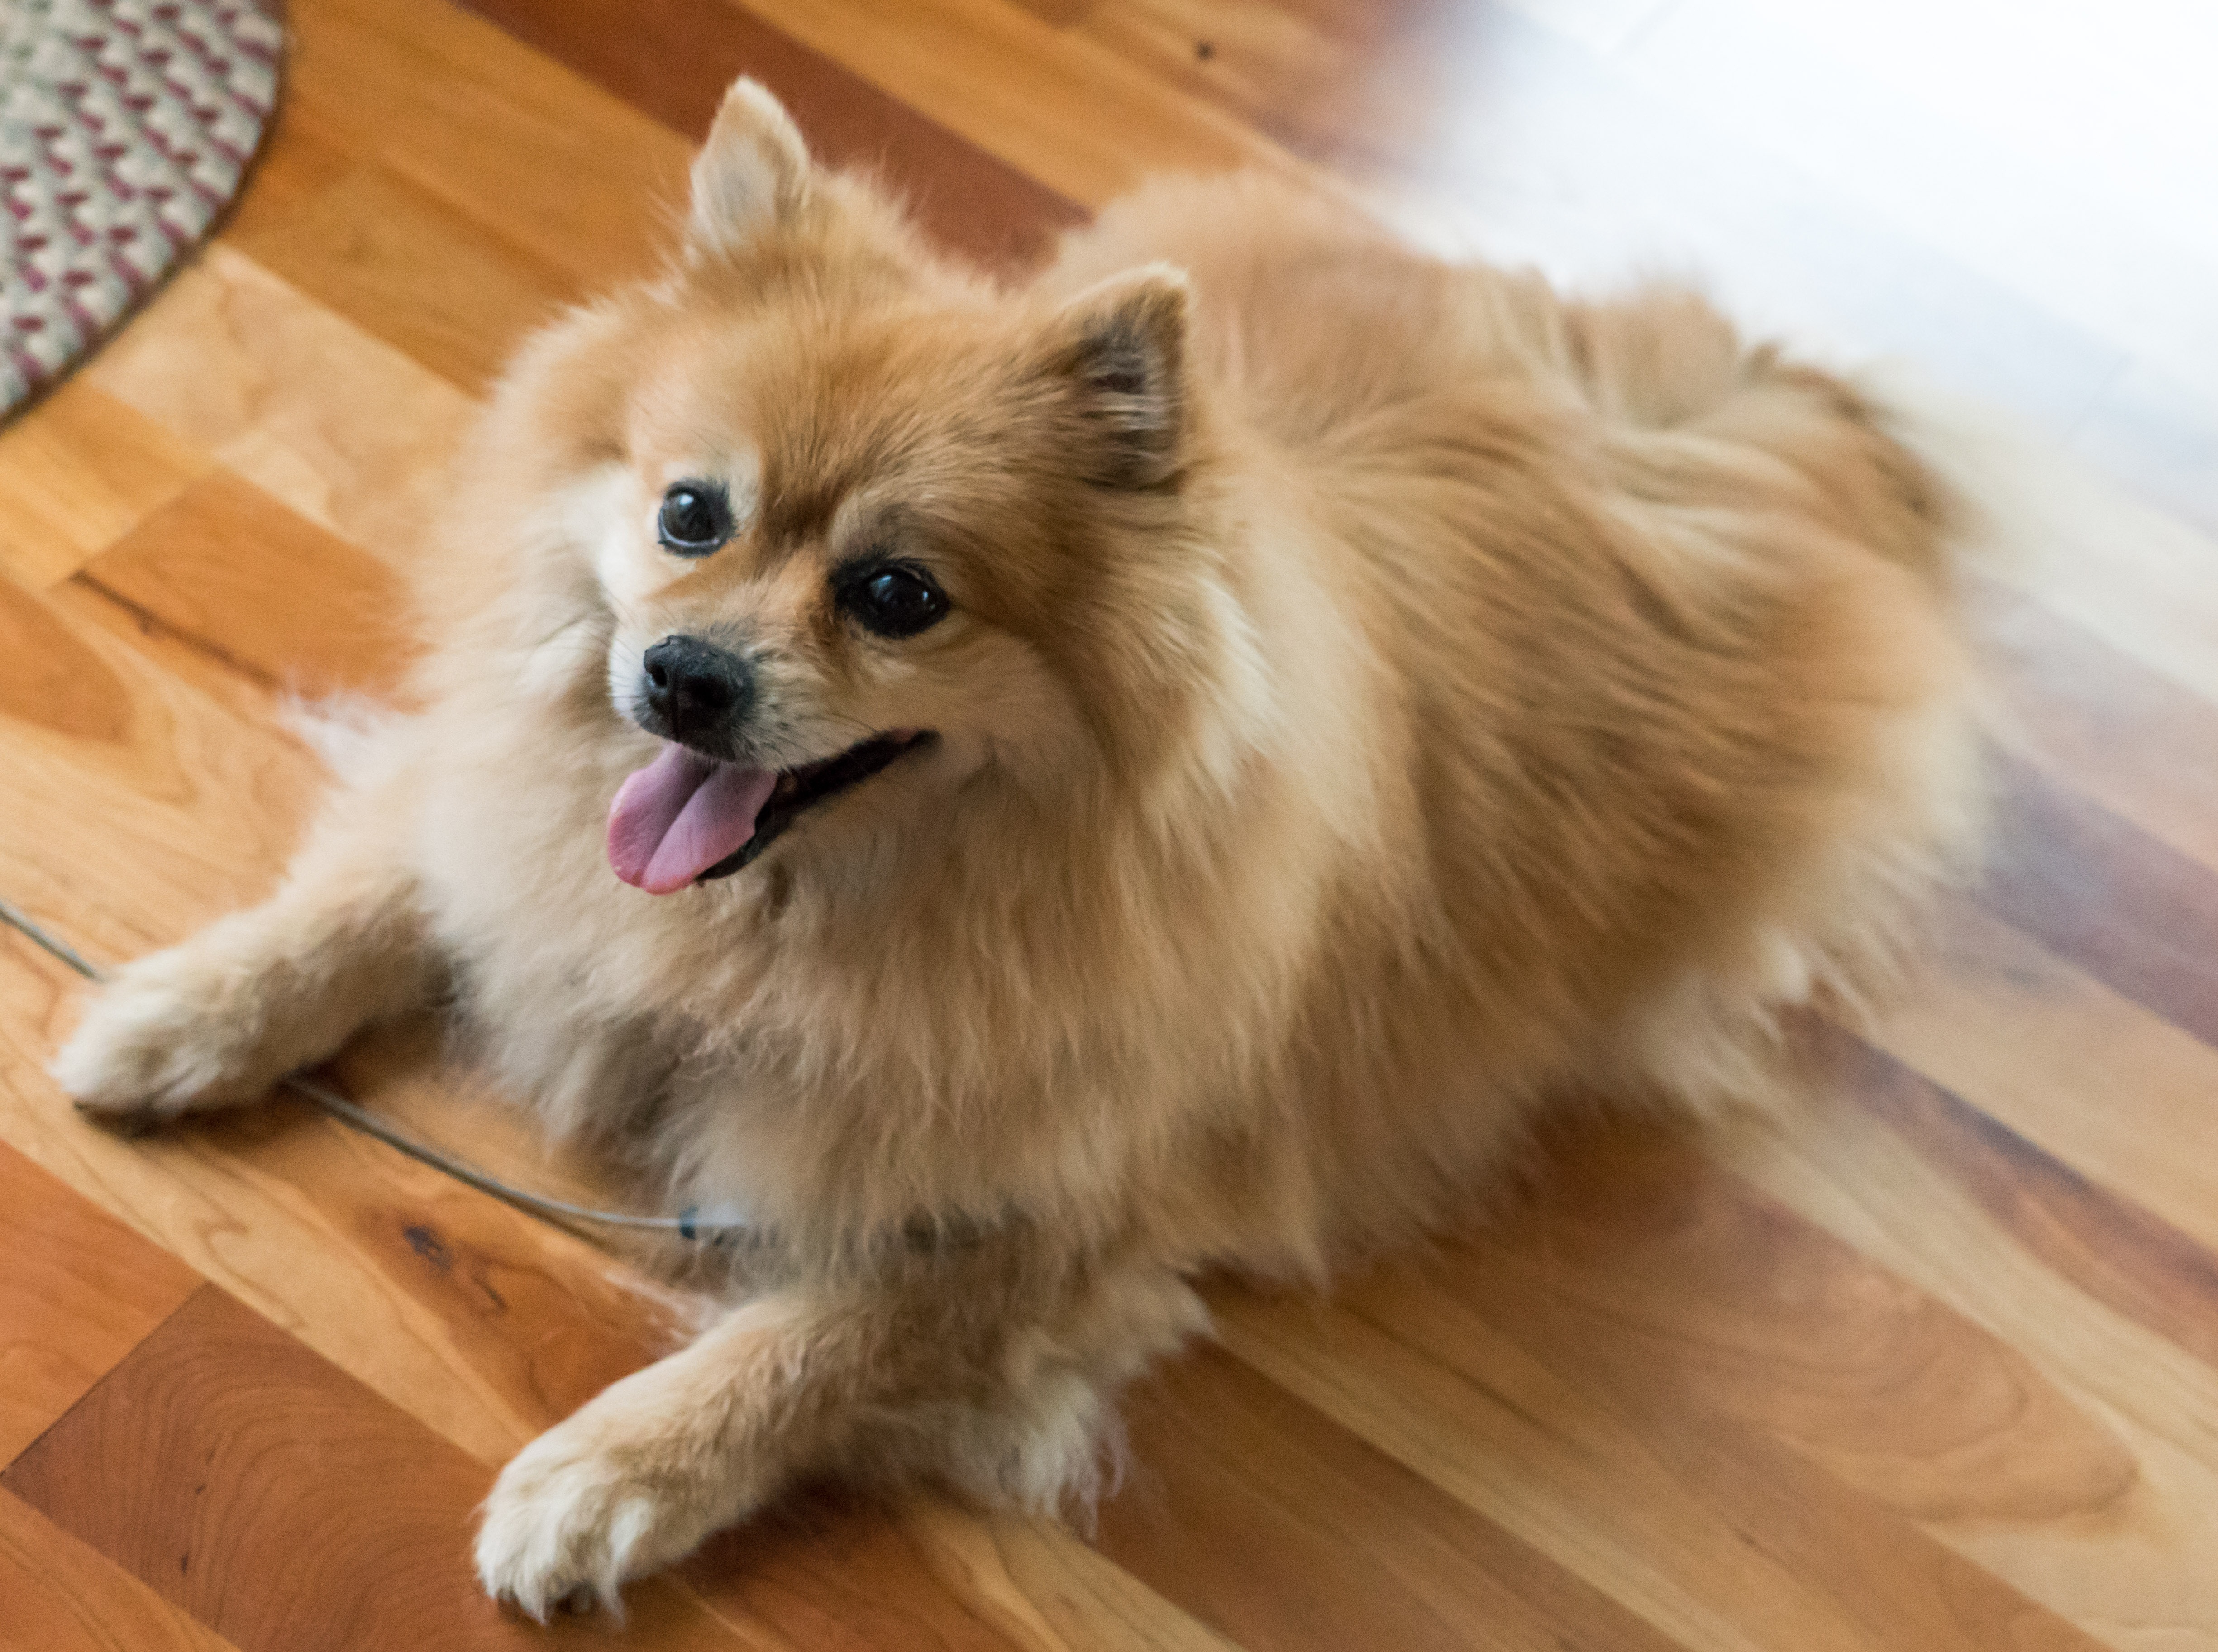
puppy, dog, animal, cute, canine, pet, fur, fluffy, small, brown, mammal, healthy, happy, furry, vertebrate, adorable, dog breed, breed, pomeranian, doggy, purebred, grooming, groomed, dog like mammal, carnivoran, dog breed group, german spitz mittel, german spitz, german spitz klein, volpino italiano, tibetan spaniel, chinese imperial dog, poms